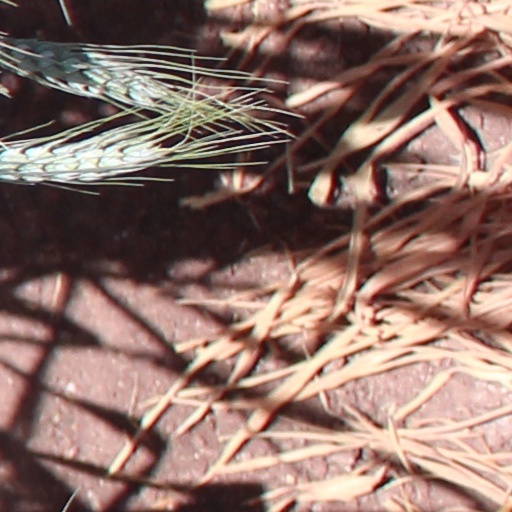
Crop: wheat